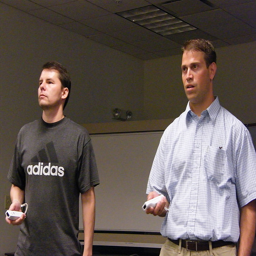
A couple of men standing next to each other holding Wii game controllers.
A casual guy and office guy playing wii together.
Two men, one in a black shirt and one in a blue shirt, hold Wii remotes.
The two men are holding video game controllers.
Two men playing on a Wii in a classroom or office.